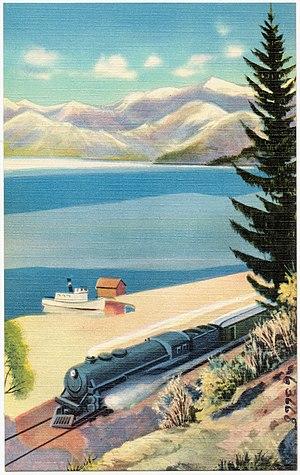
Le lac Pend Oreille est un lac de l'Idaho Panhandle, dans l'Idaho aux États-Unis.